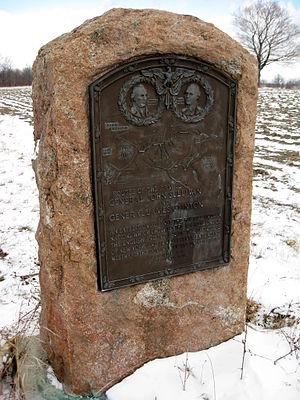
L’expédition Sullivan, également connue sous le nom d’expédition Sullivan-Clinton, est une campagne américaine dirigée par le major-général John Sullivan et le brigadier-général James Clinton contre les Loyalistes et les quatre nations des Iroquois qui avaient pris le parti des Britanniques dans la guerre d'indépendance des États-Unis.